Optical lattice clock

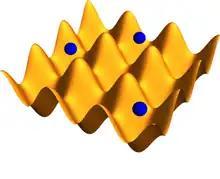
Atoms (represented as blue spheres) pictured in a 2D-optical lattice potential (represented as the yellow surface)

An optical lattice clock is a type of atomic clock that uses neutral atoms confined in an optical lattice, which is a periodic array of laser light, as its timekeeping reference. In these clocks, strontium or ytterbium atoms are cooled to nearly absolute zero and held in place by intersecting laser beams forming a stable 'egg-crate' pattern of light. The atoms' ultra-narrow optical frequency transitions work as the clock's ticking signal, with frequencies of hundreds of trillions per second, vastly higher than the microwave frequencies used in conventional cesium atomic clocks. This higher frequency allows optical lattice clocks to divide time into much finer intervals. By probing thousands of trapped atoms simultaneously and averaging their synchronised oscillations, optical lattice clocks achieve extraordinary stability and accuracy. For example, a cesium clock (the current SI standard) might drift by a second in ~30 million years, whereas a strontium optical lattice clock would drift only about one second over 30 billion years. Due to their accuracy, they are considered prime candidates for a future redefinition of the second in the International System of Units (SI).